Which point is corresponding to the reference point?
Reference image:
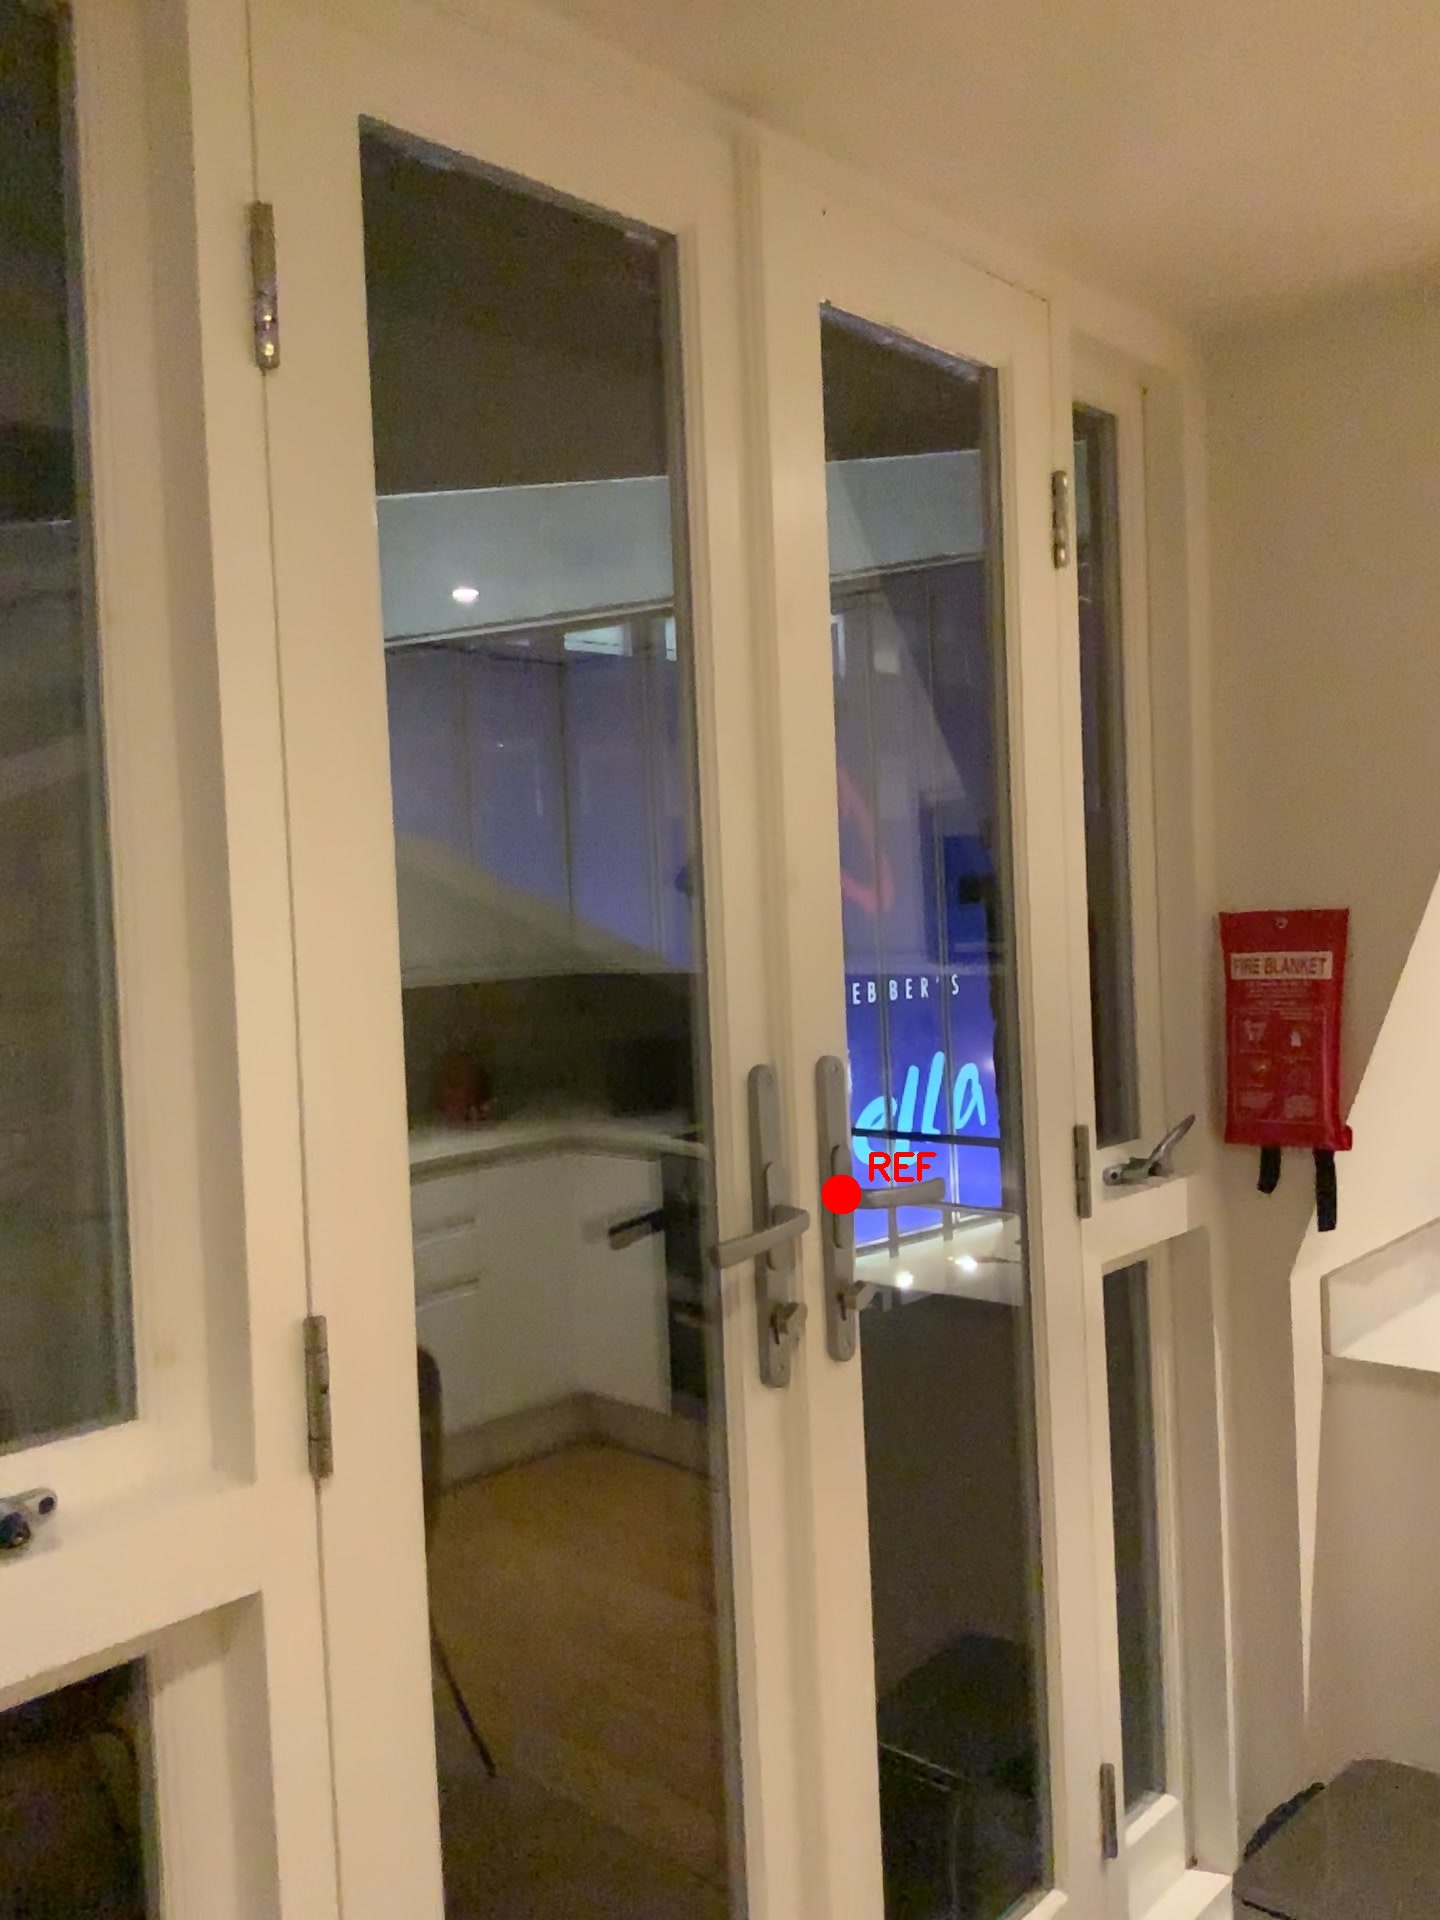
Option image:
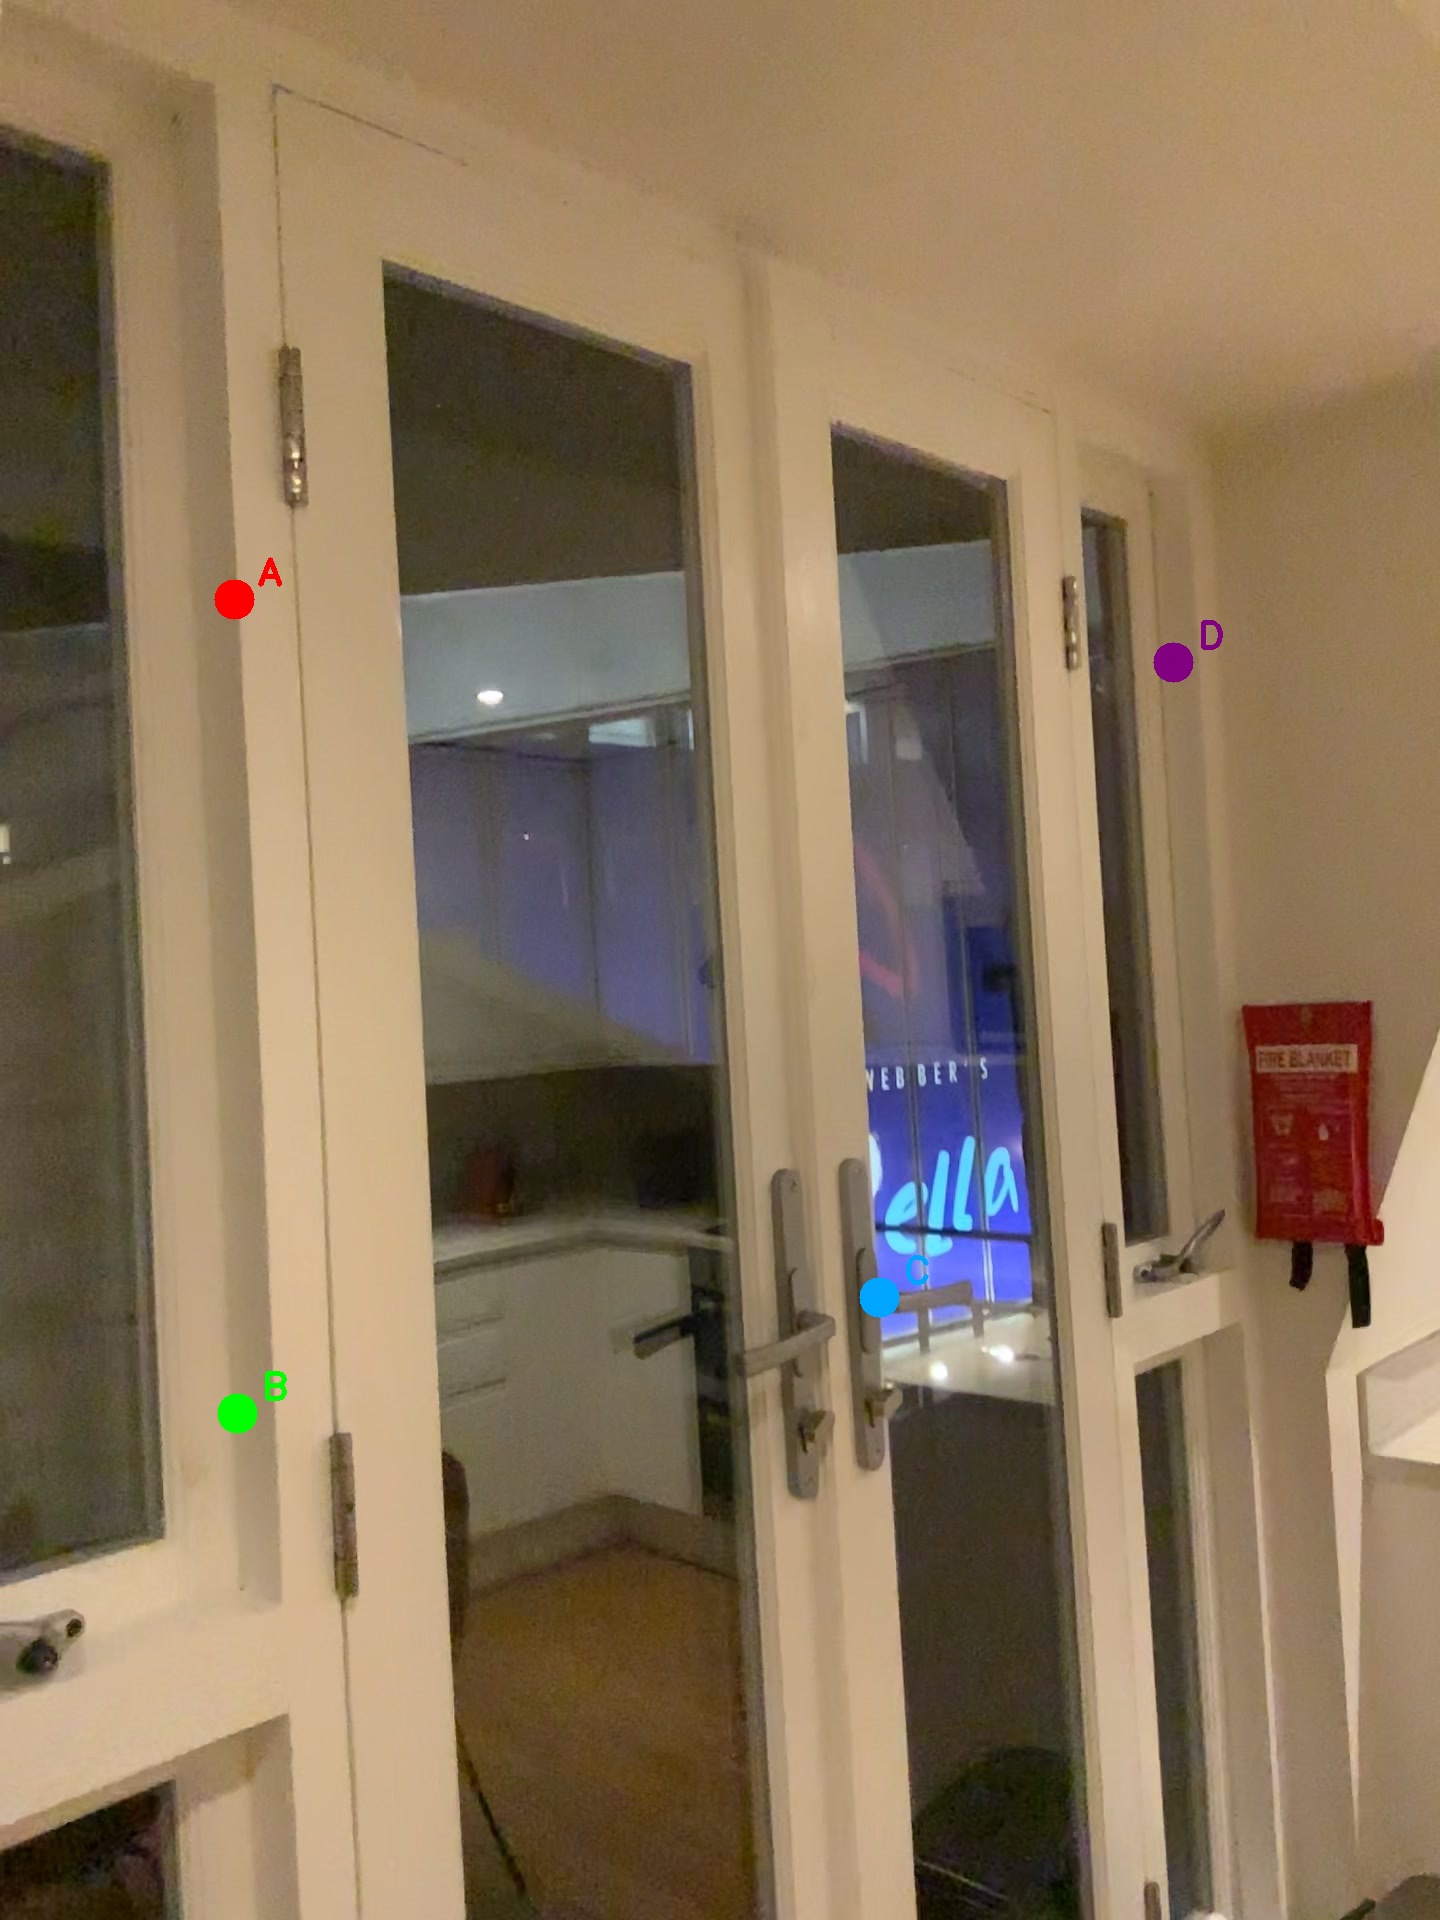
Choices:
Point A
Point B
Point C
Point D
Answer: (C)